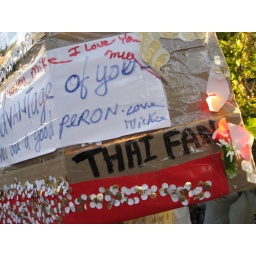
The memorial wall outside Michael Jackson's family home in Encino...